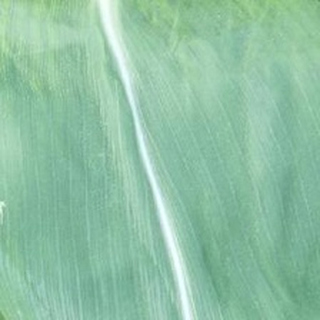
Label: healthy_corn